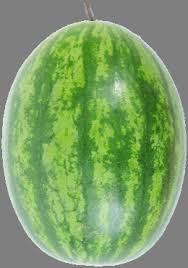
Label: Watermelon